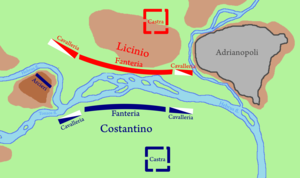
La bataille d'Andrinople fut livrée le 3 juillet 324 durant la guerre civile entre les empereurs romains Constantin et Licinius. Constantin y infligea une lourde défaite à Licinius.